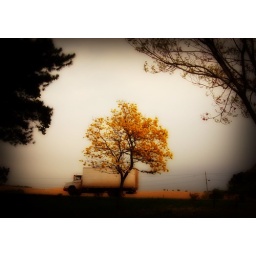
yelow flower in tree